Charles Edison

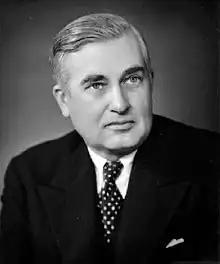
Edison in 1945

Charles Edison (August 3, 1890 – July 31, 1969) was an American politician. He was the Assistant and then United States Secretary of the Navy, and served as the 42nd governor of New Jersey. Commonly known as "Lord Edison", he was a son of the inventor Thomas Edison and Mina Miller Edison.